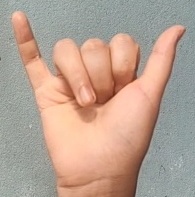
ASL sign: Y